Paul Maxwell

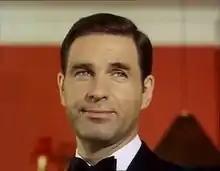
Maxwell in "Randall and Hopkirk (Deceased)"; episode "The Trouble with Women" (1969)

Paul Maxwell (born Maxim Popovich; 12 November 192119 December 1991) was a Canadian actor who worked mostly in British cinema and television, in which he was usually cast as American characters. In terms of audience, his most notable role was probably that of Steve Tanner, the ex-GI husband of Elsie Tanner in the soap opera "Coronation Street" in 1967. Also, notable science fiction work he performed in was voicing Captain Grey in "Captain Scarlet and the Mysterons", Colonel Steve Zodiac in "Fireball XL5", acted as Elijah Baley in the "Out of the Unknown" episode "The Naked Sun", Lt. Jim Lewis in the "UFO" episode "Sub-Smash", Jim Gordon in the Dirk Maggs audio drama "Batman: The Lazarus Syndrome" and Van Leuwen in "Aliens".